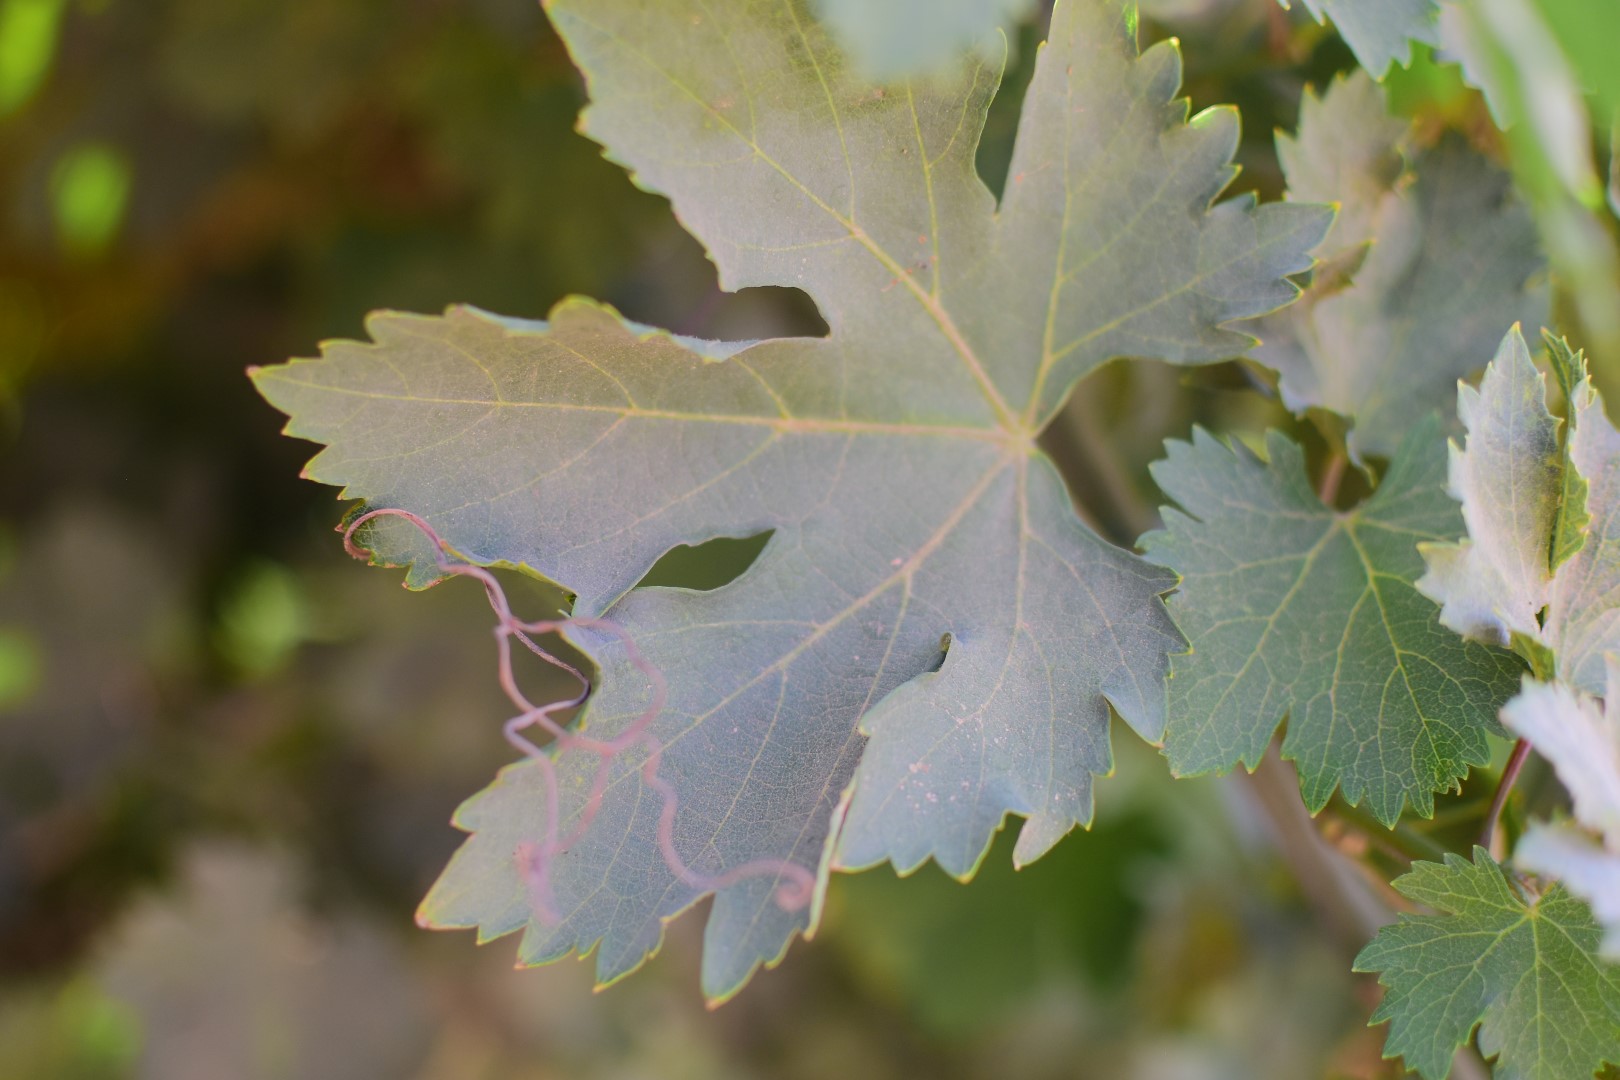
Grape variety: Halawani